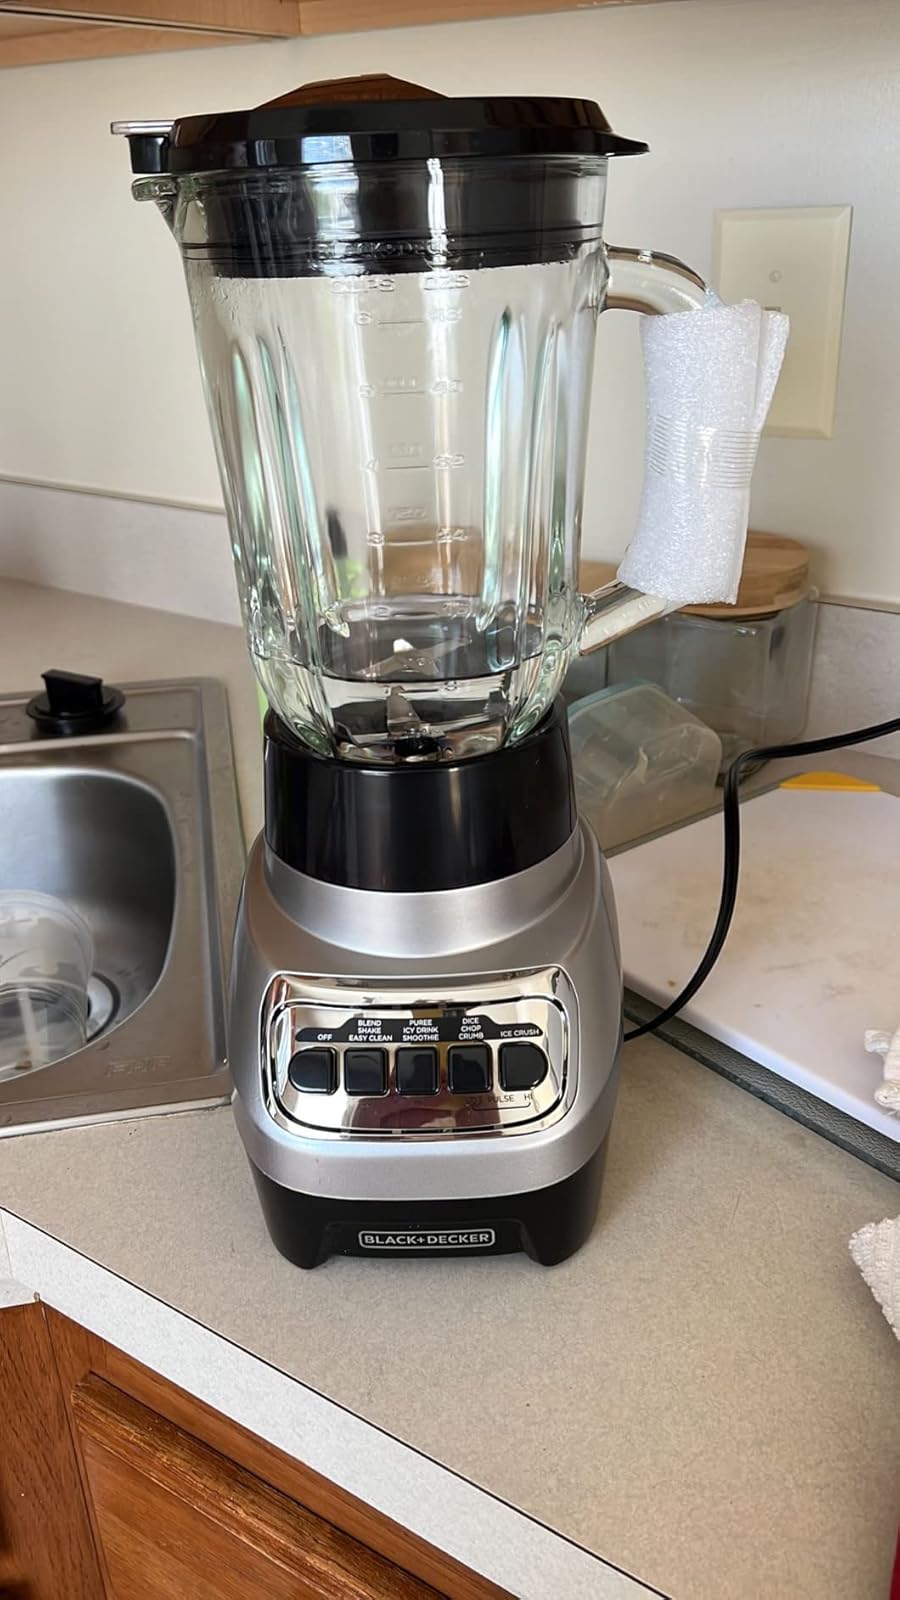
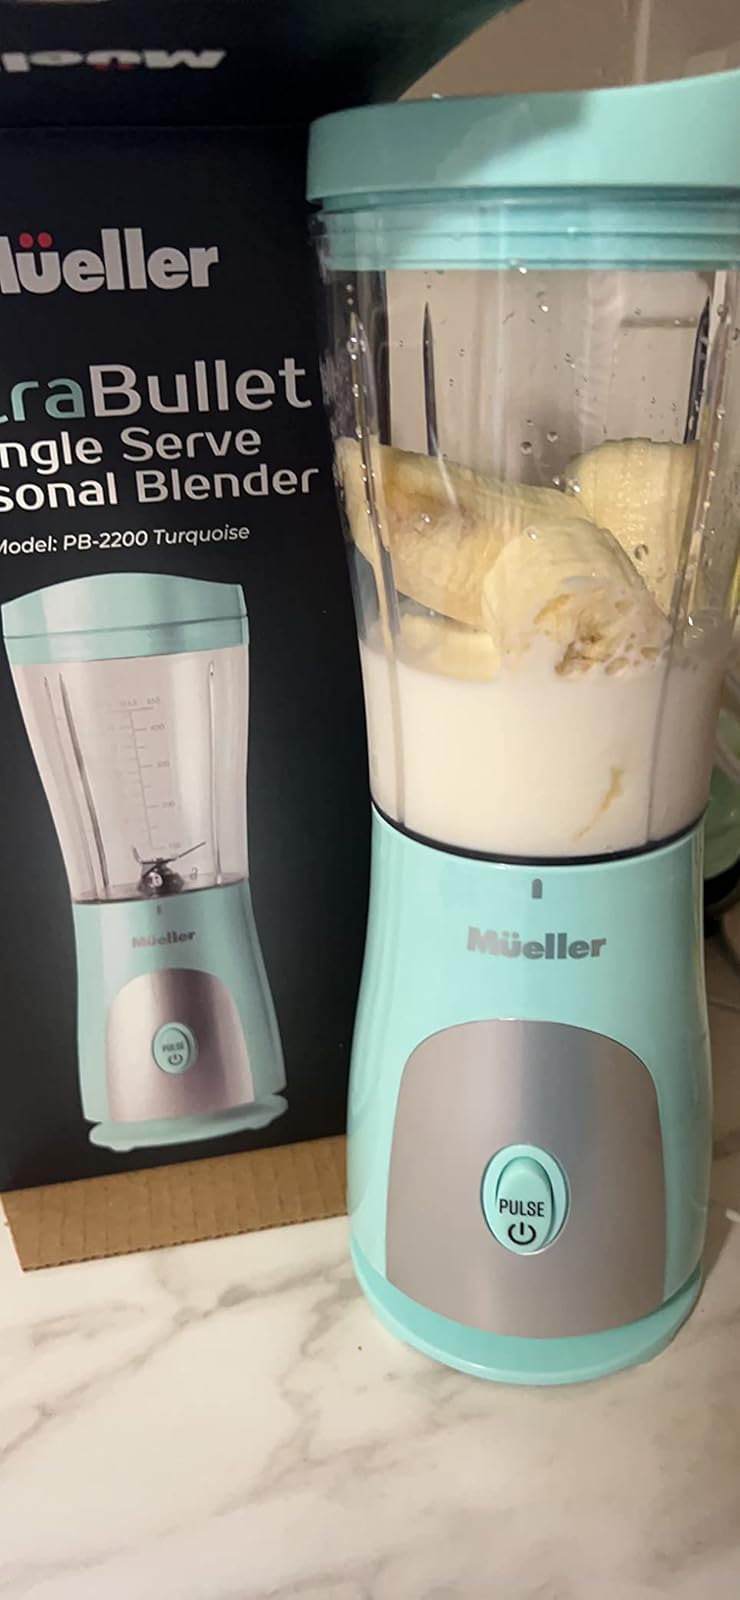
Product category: items_blender
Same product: no